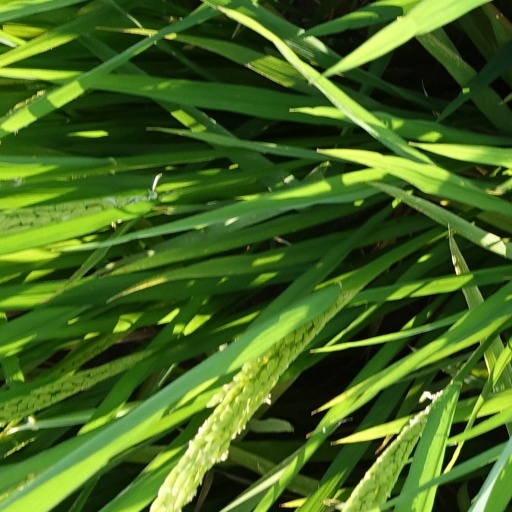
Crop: rice